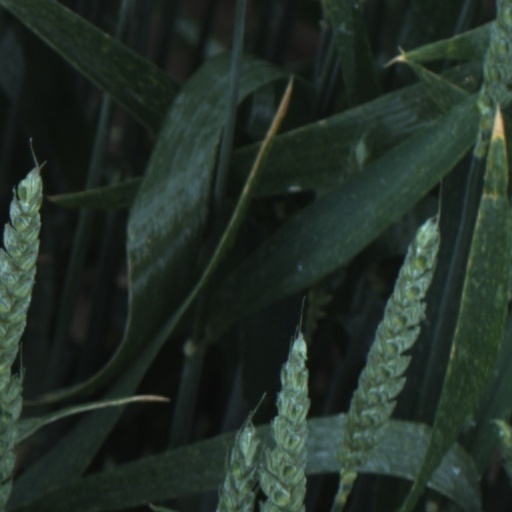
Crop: wheat